History of religion in China

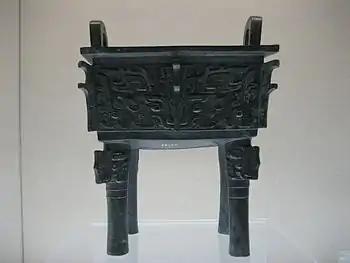
Squared "ding" with "taotie" motif. According to Didier, both the cauldrons and the taotie symmetrical faces originate as symbols of Di as the squared north celestial pole, with four faces.

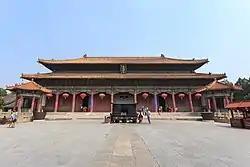
Main hall of the Dai Temple at Mount Tai. As the major one of the Eastern Peak Temples, dedicated to the Green (or Blue) Emperor, the spring aspect of the Highest Deity identified with Jupiter, it is a site of fire sacrifice to Di since prehistoric times. Mount Tai is the holiest of China's sacred mountains; according to mythology it formed from Pangu's head after his body's dissection.

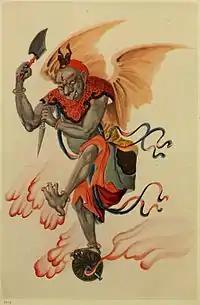
1923 drawing of the eagle-faced Thunder God, punisher of those who go against the order of Heaven. In the oldest accounts, he and the Yellow Emperor are one and the same. In other accounts, such as the "Huangdi Neijing", Leishen is the Yellow Emperor's foremost pupil.

Prior to the formation of Chinese civilisation and the spread of world religions in the region known today as East Asia (which includes the territorial boundaries of modern-day China), local tribes shared animistic, shamanic and totemic worldviews. Shamans acted like mediators, communicating prayers, sacrifices, or offerings directly to the spiritual world, a heritage that survives in some modern forms of Chinese religion.